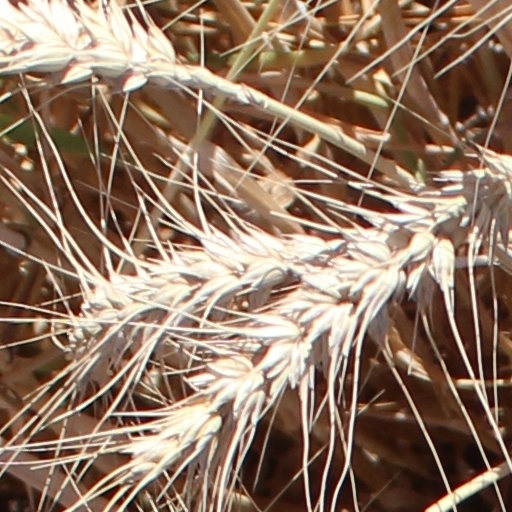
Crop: wheat